Ímar mac Arailt

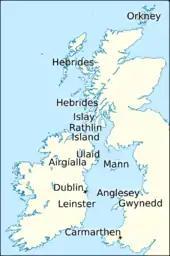
Locations relating to Ímar and his contemporaries in Britain and Ireland.

Ímar was probably the son of Aralt mac Amlaíb, a man whose death at the Battle of Glenn Máma is recorded by the seventeenth-century texts "Annals of Clonmacnoise" and "Annals of the Four Masters", the fifteenth- to sixteenth-century "Annals of Ulster", and the twelfth-century "Chronicon Scotorum". If this identification is correct, Ímar's paternal grandfather would have been Amlaíb Cuarán, King of Northumbria and Dublin, and a paternal uncle of Ímar would have been Sitriuc mac Amlaíb, King of Dublin.